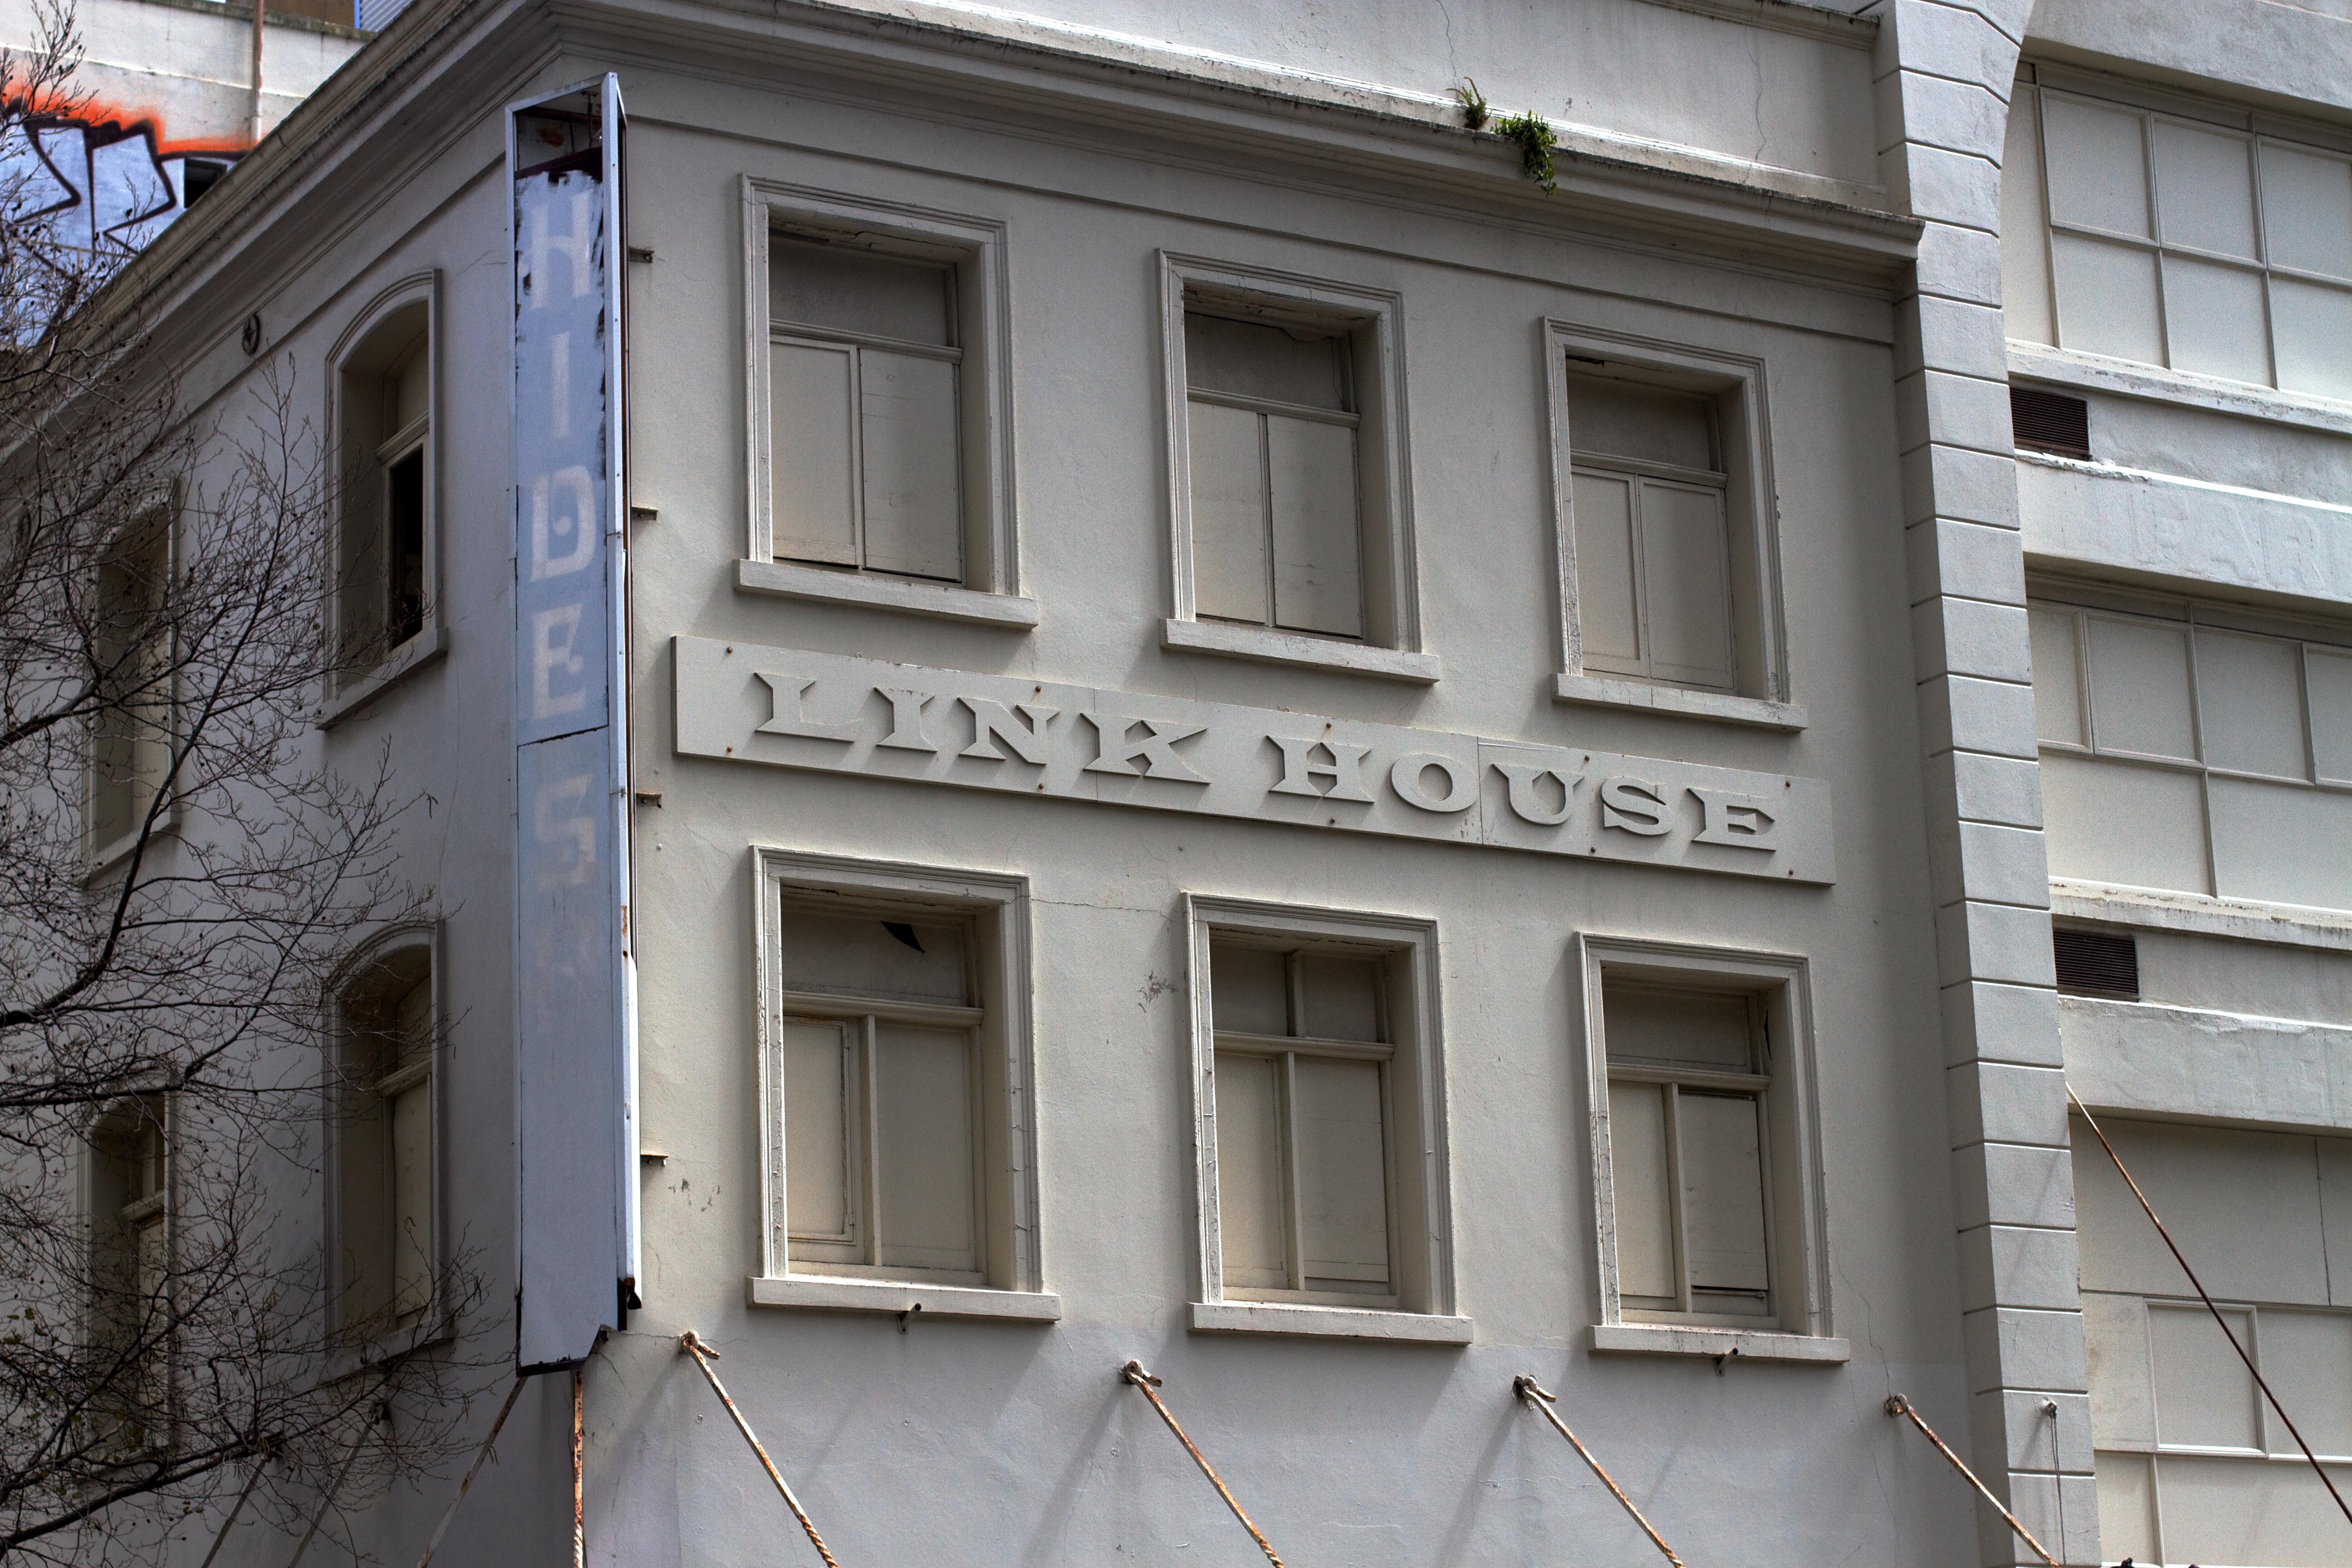
architecture, house, window, building, home, wall, facade, property, interior design, neighbourhood, residential area, window covering